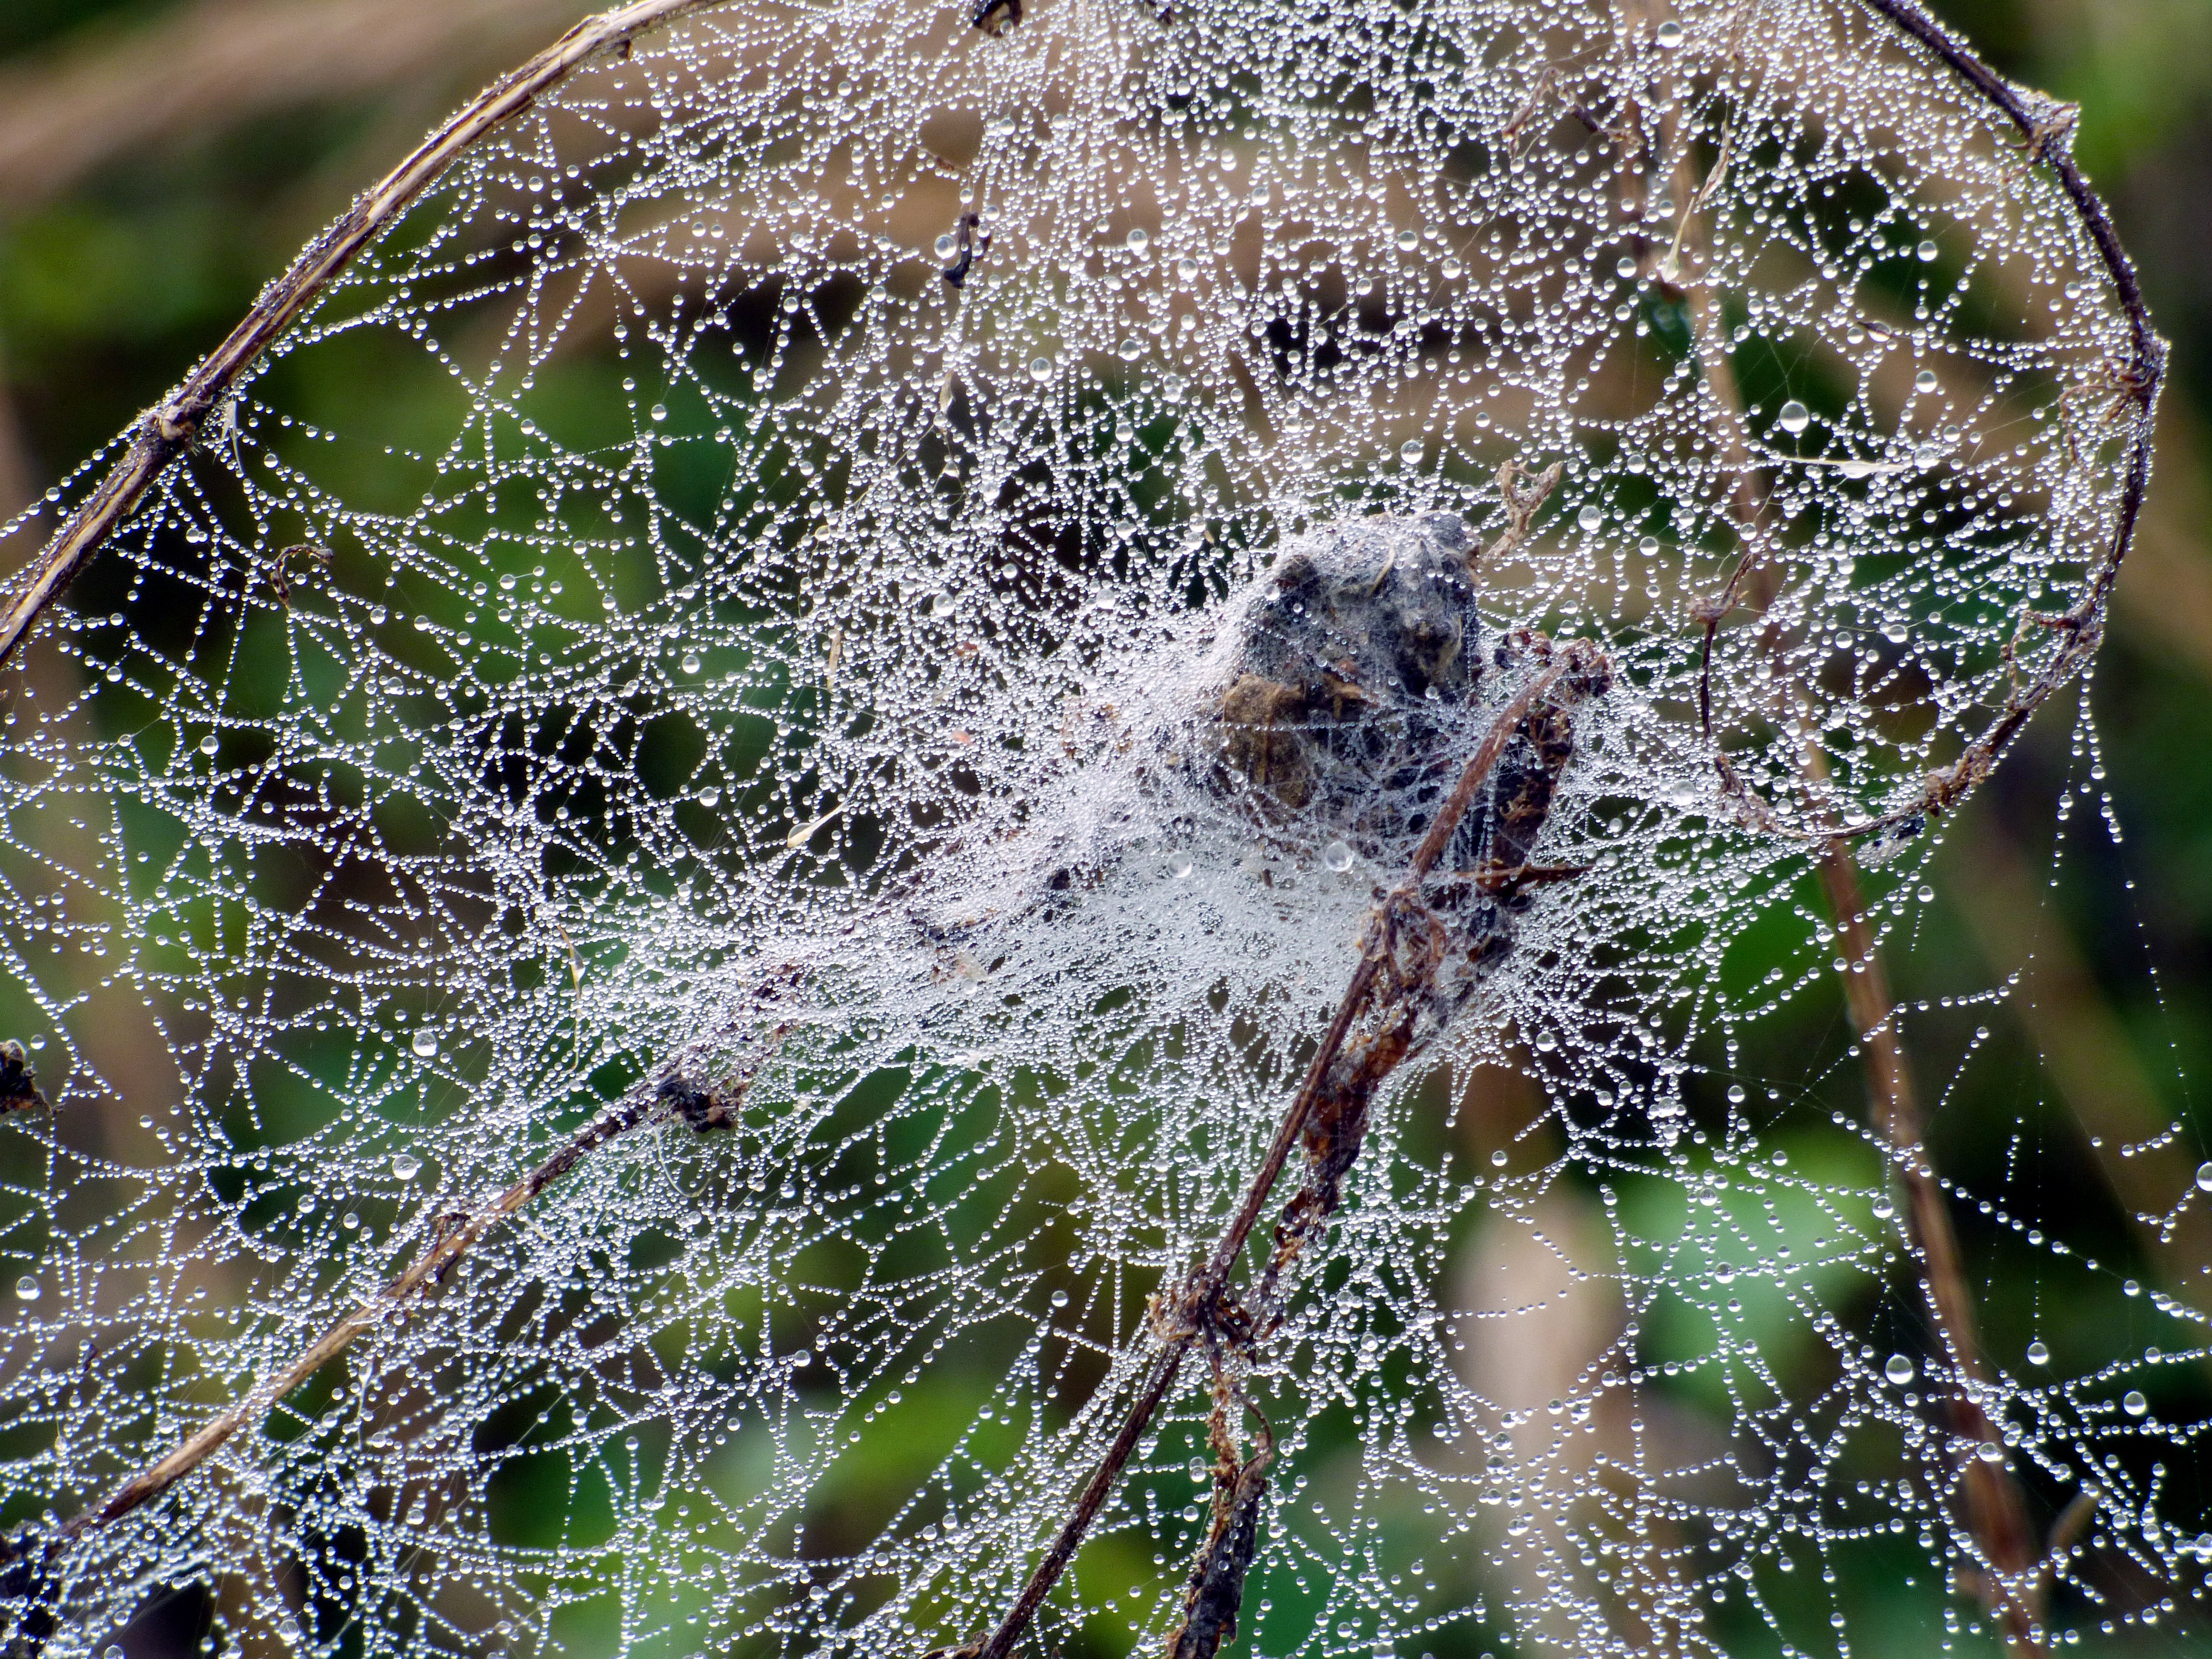
water, nature, forest, dew, photography, fauna, material, invertebrate, spider web, close up, spider, arachnid, drops, argiope, moisture, canvas, macro photography, arthropod, european garden spider, araneus, orb weaver spider